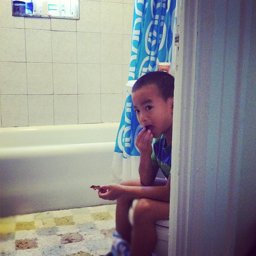
kid is sitting on toilet eating some food

A boy sitting on the toilet in the bathroom.
A boy putting food in his mouth while using the toilet.
a child eating something while on the toilet
A boy sitting on the toilet in the bathroom.